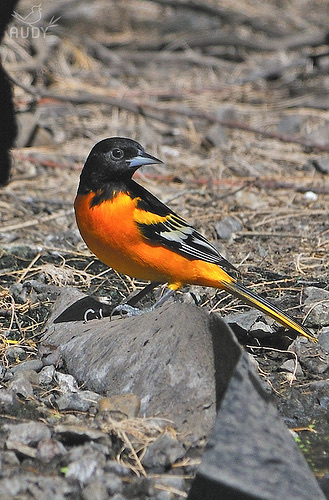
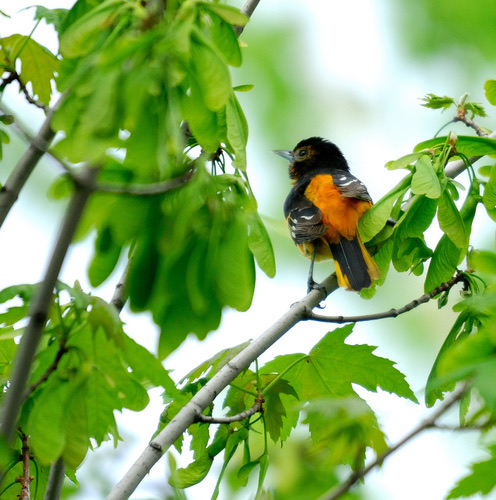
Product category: misc
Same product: yes